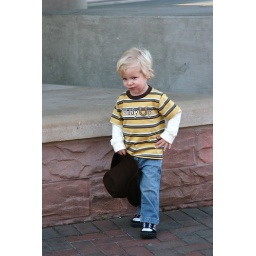
Cowboy hat in hand, waiting to board the train bound for Chicago.